Seven Dials, Brighton

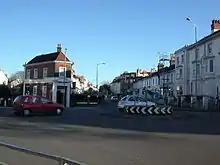
Seven Dials roundabout from Goldsmid Road, looking towards Chatham Place (left) and Buckingham Place (centre).

Seven Dials is a district surrounding a major road junction of the same name in Brighton, in the city of Brighton and Hove. It is located on high ground just northwest of Brighton railway station, south of the Prestonville area, and approximately ¾ mile north of the seafront.